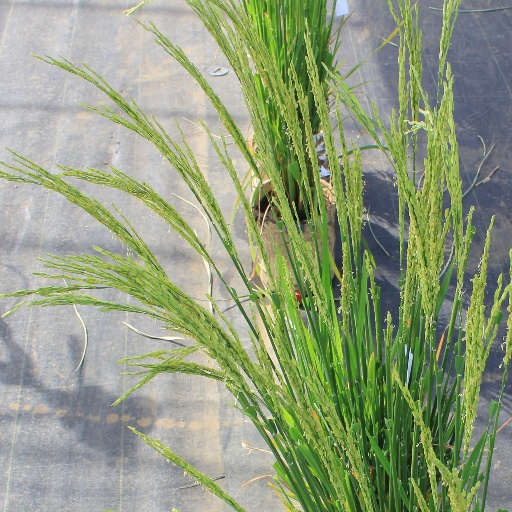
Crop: rice